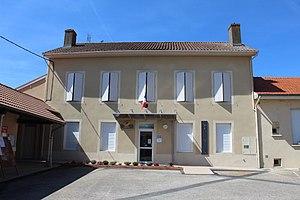
Mairie de Sermoyer.
Sermoyer est une commune française, située dans le département de l'Ain en région Auvergne-Rhône-Alpes.